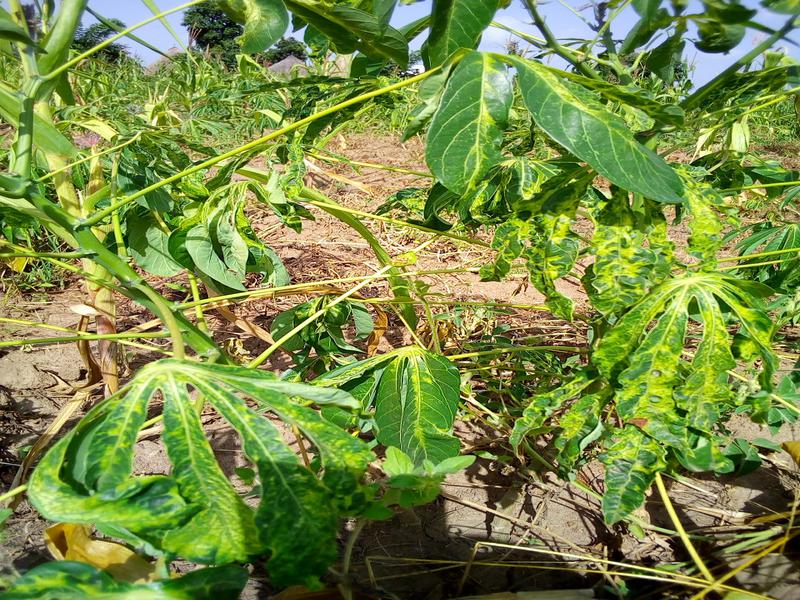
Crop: cassava
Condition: mosaic_disease